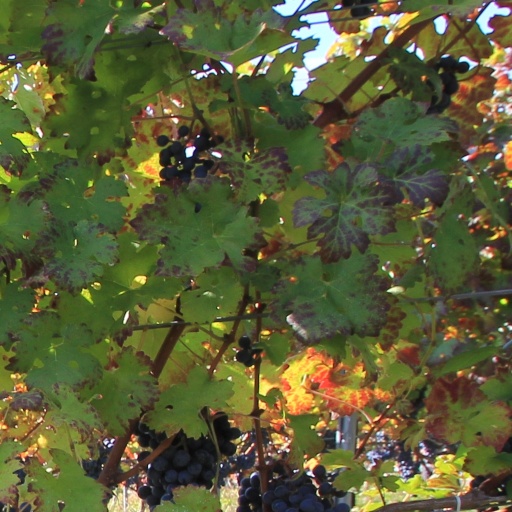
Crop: grape